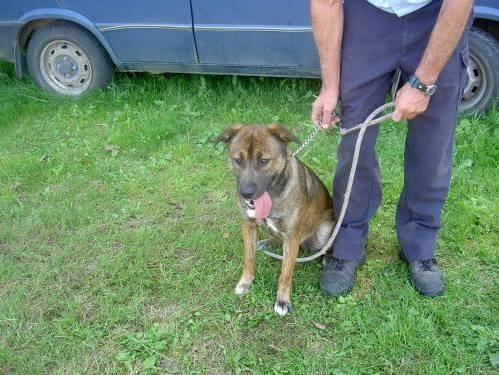
dog